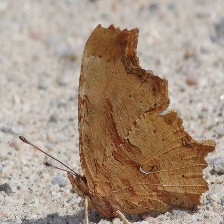
Species: EASTERN COMA
Butterfly family (ImageNet category): admiral